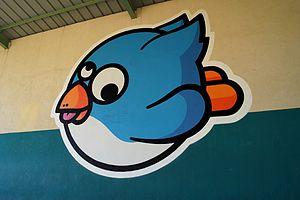
la photo est prise a mon école
Birdy Kids est le nom d'un collectif d'artistes de street art.